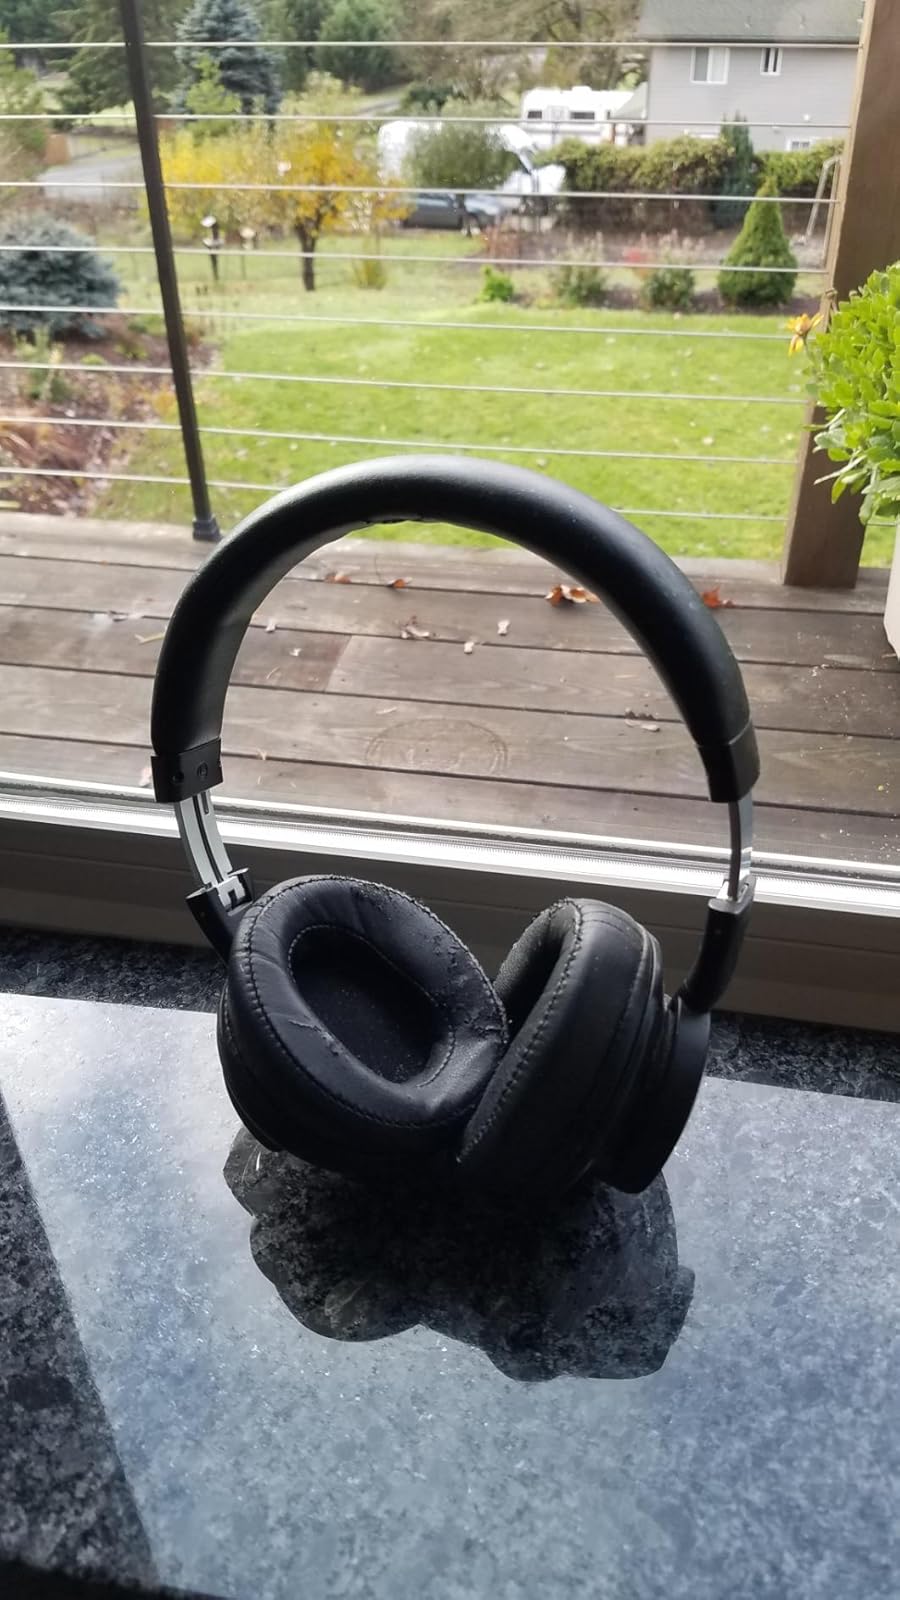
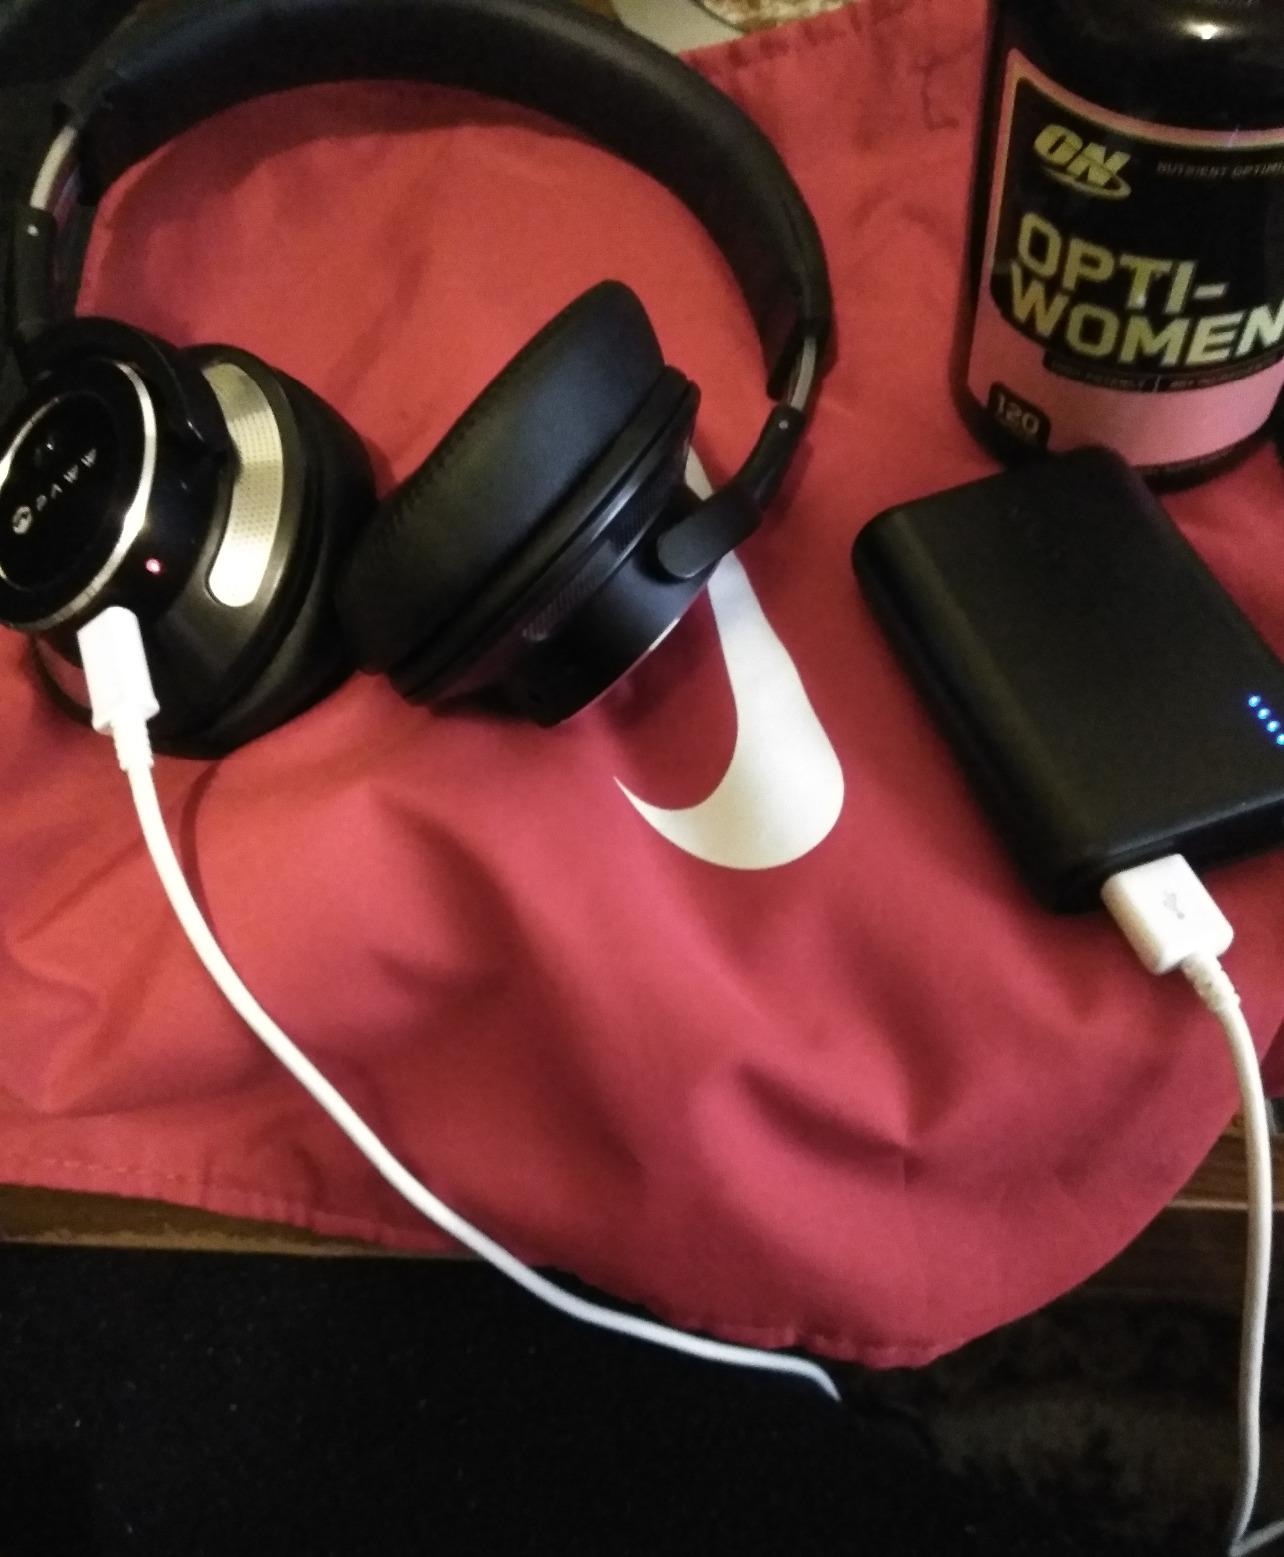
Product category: headphones
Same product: yes